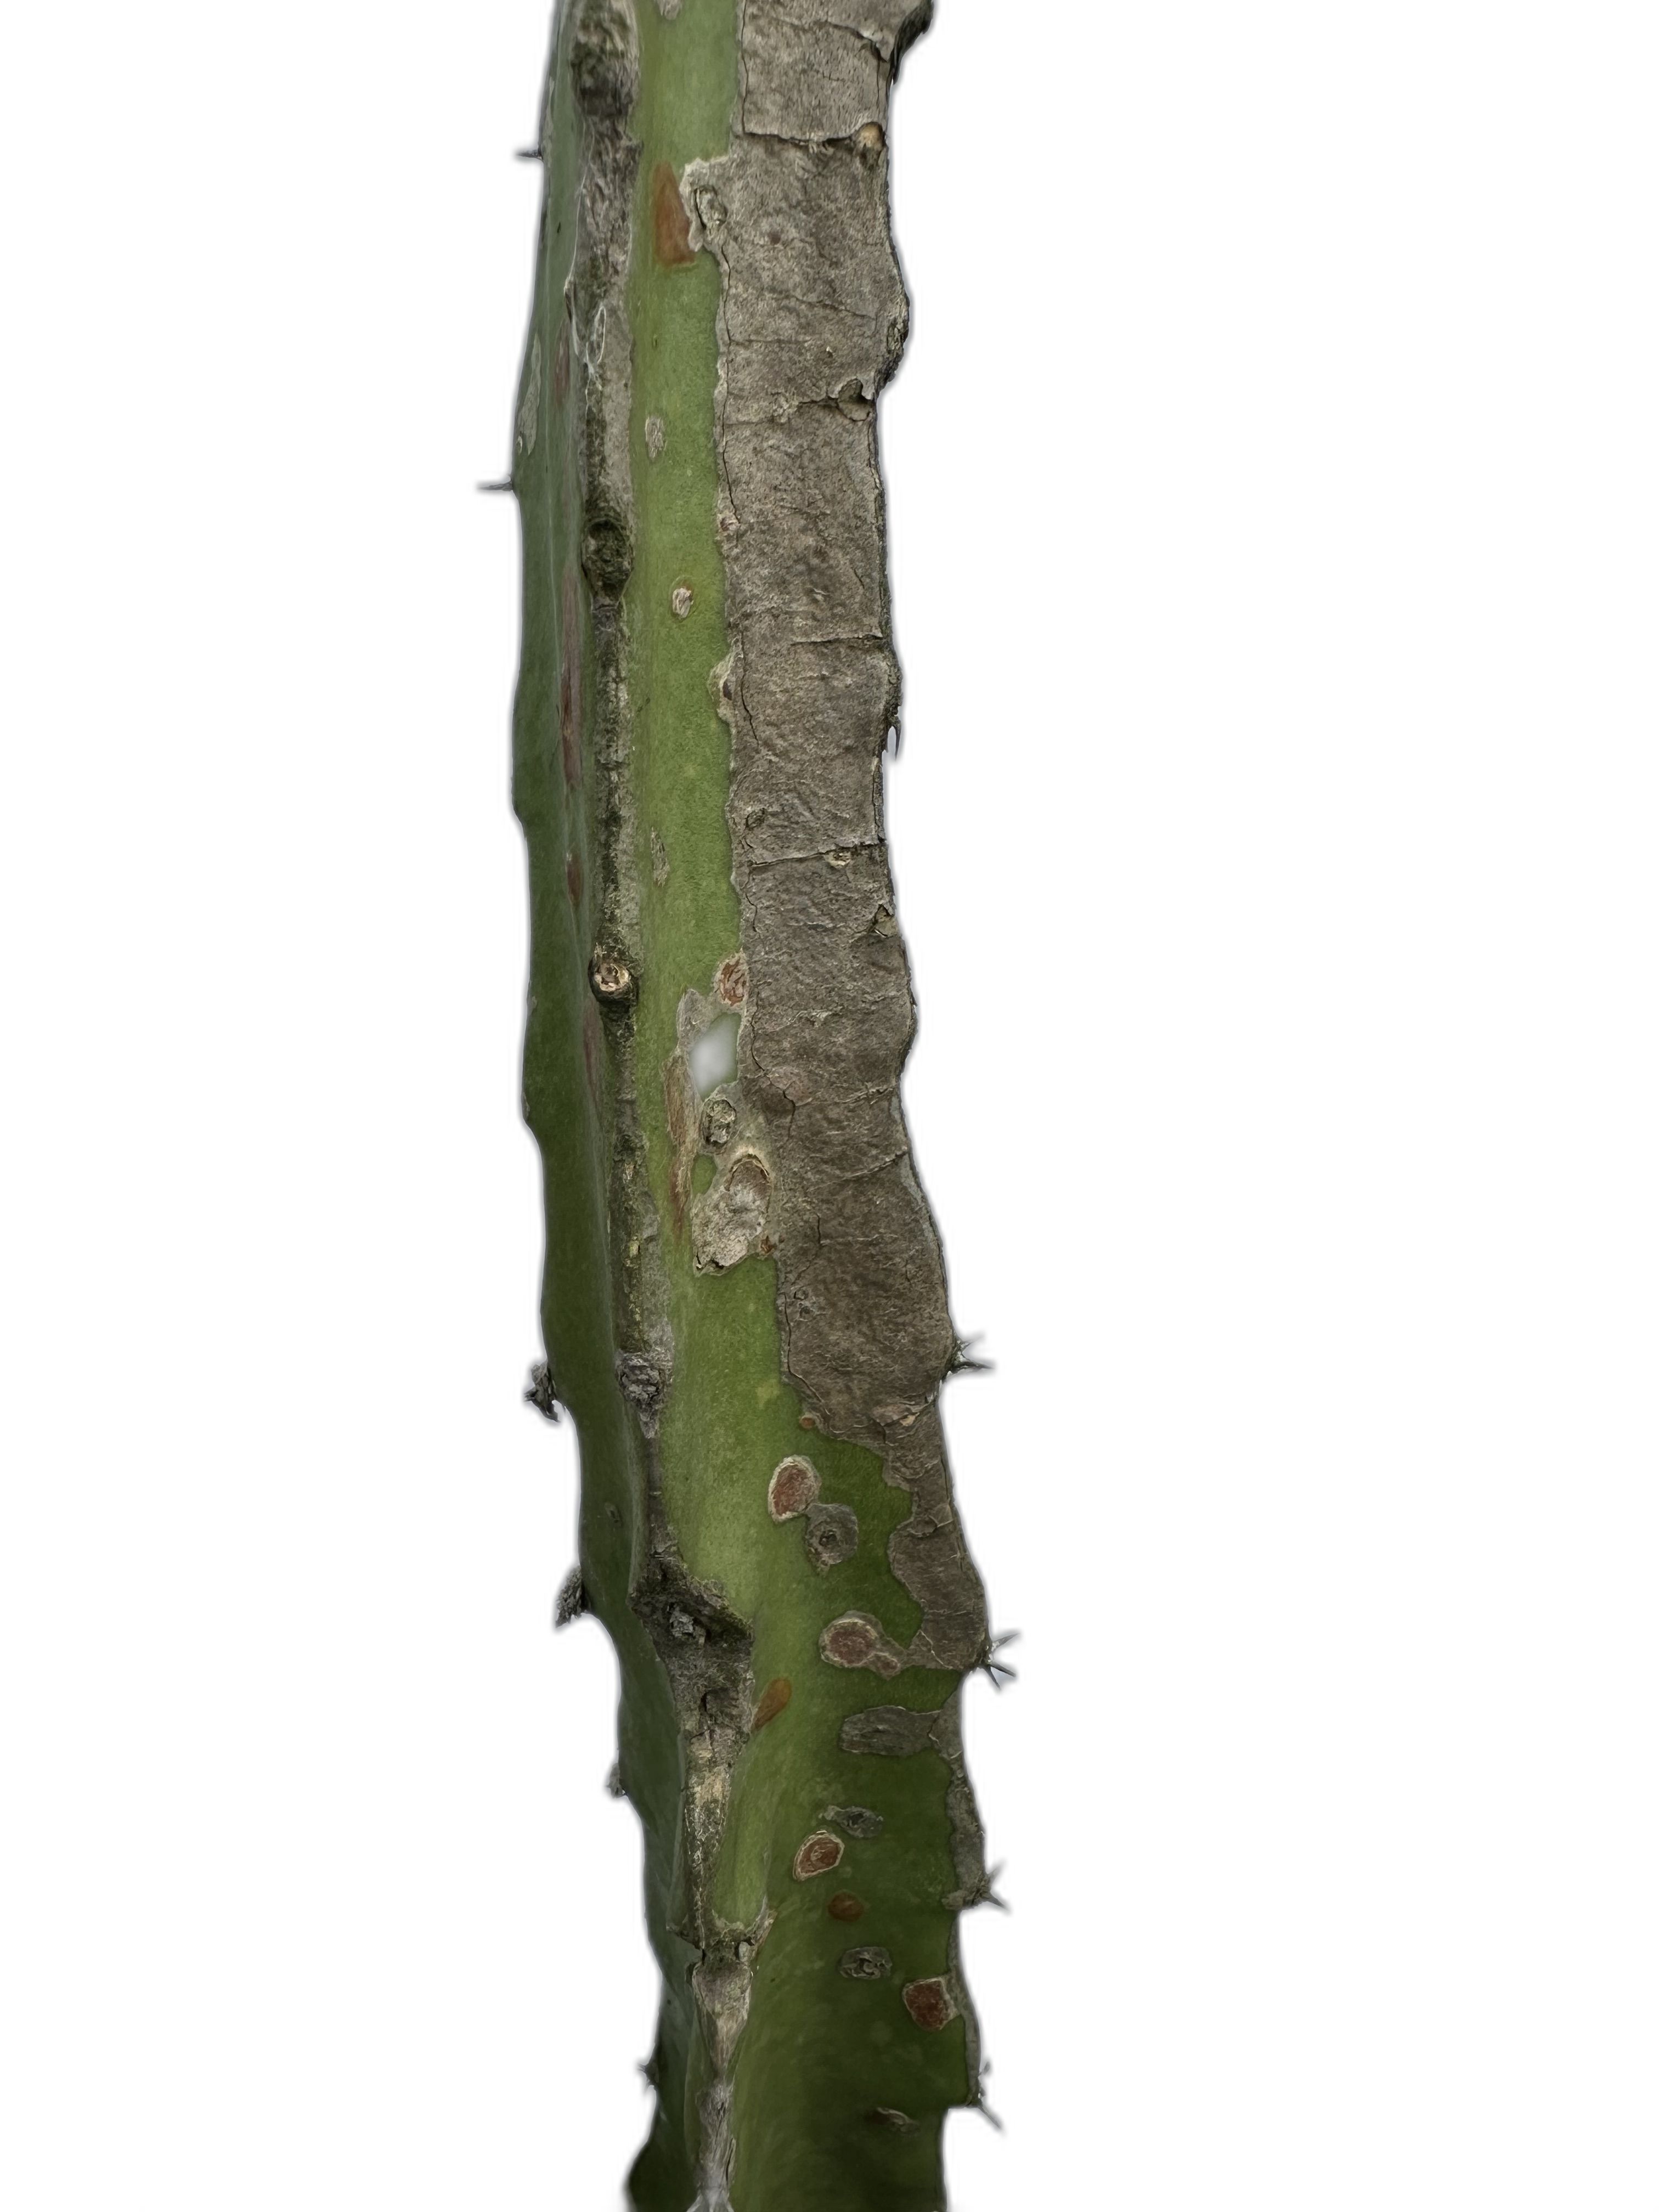
Label: Bad leaf